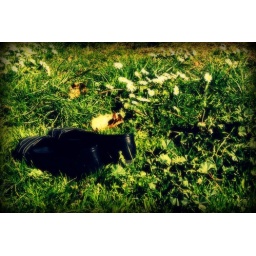
I've left my my shoes on the grass and I've been sleeping like a small bug in the sun